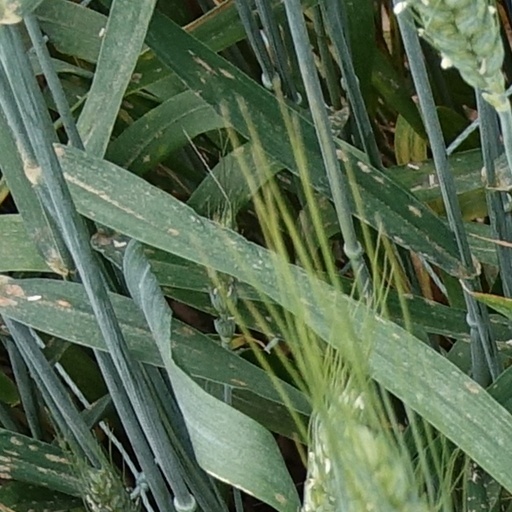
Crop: wheat